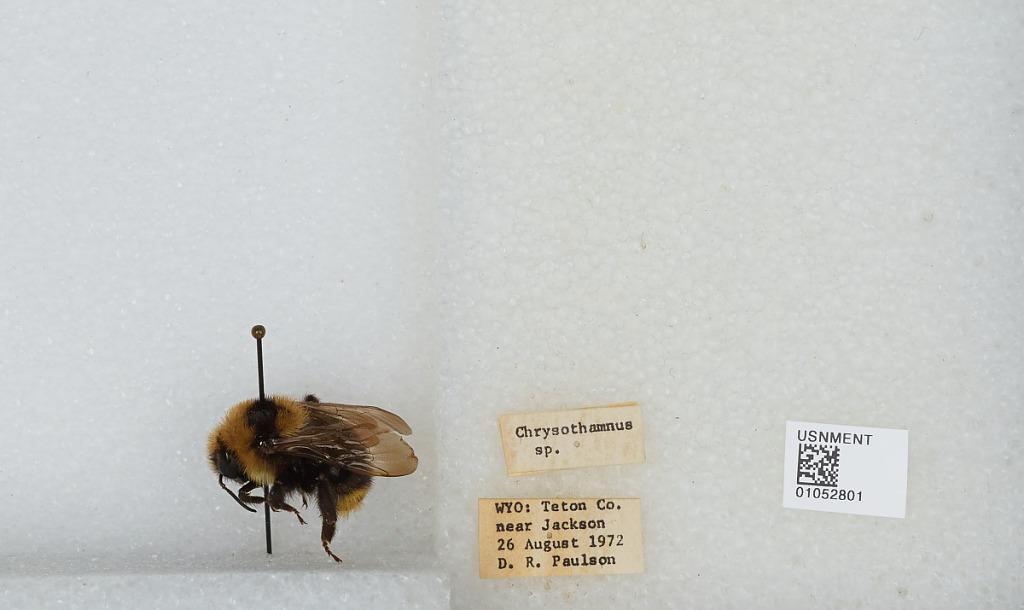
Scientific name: Bombus sp.
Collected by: D. Paulson
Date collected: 1972-8-26
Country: United States
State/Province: Wyoming
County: Teton
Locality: near Jackson
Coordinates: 43.49, -110.76